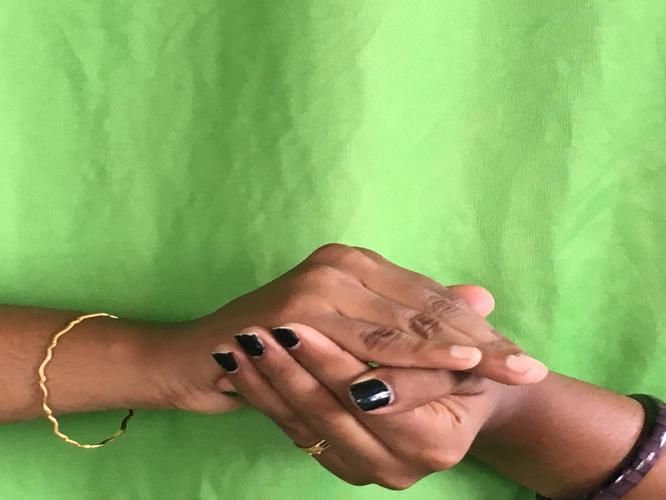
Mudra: Samputa
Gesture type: double_hand